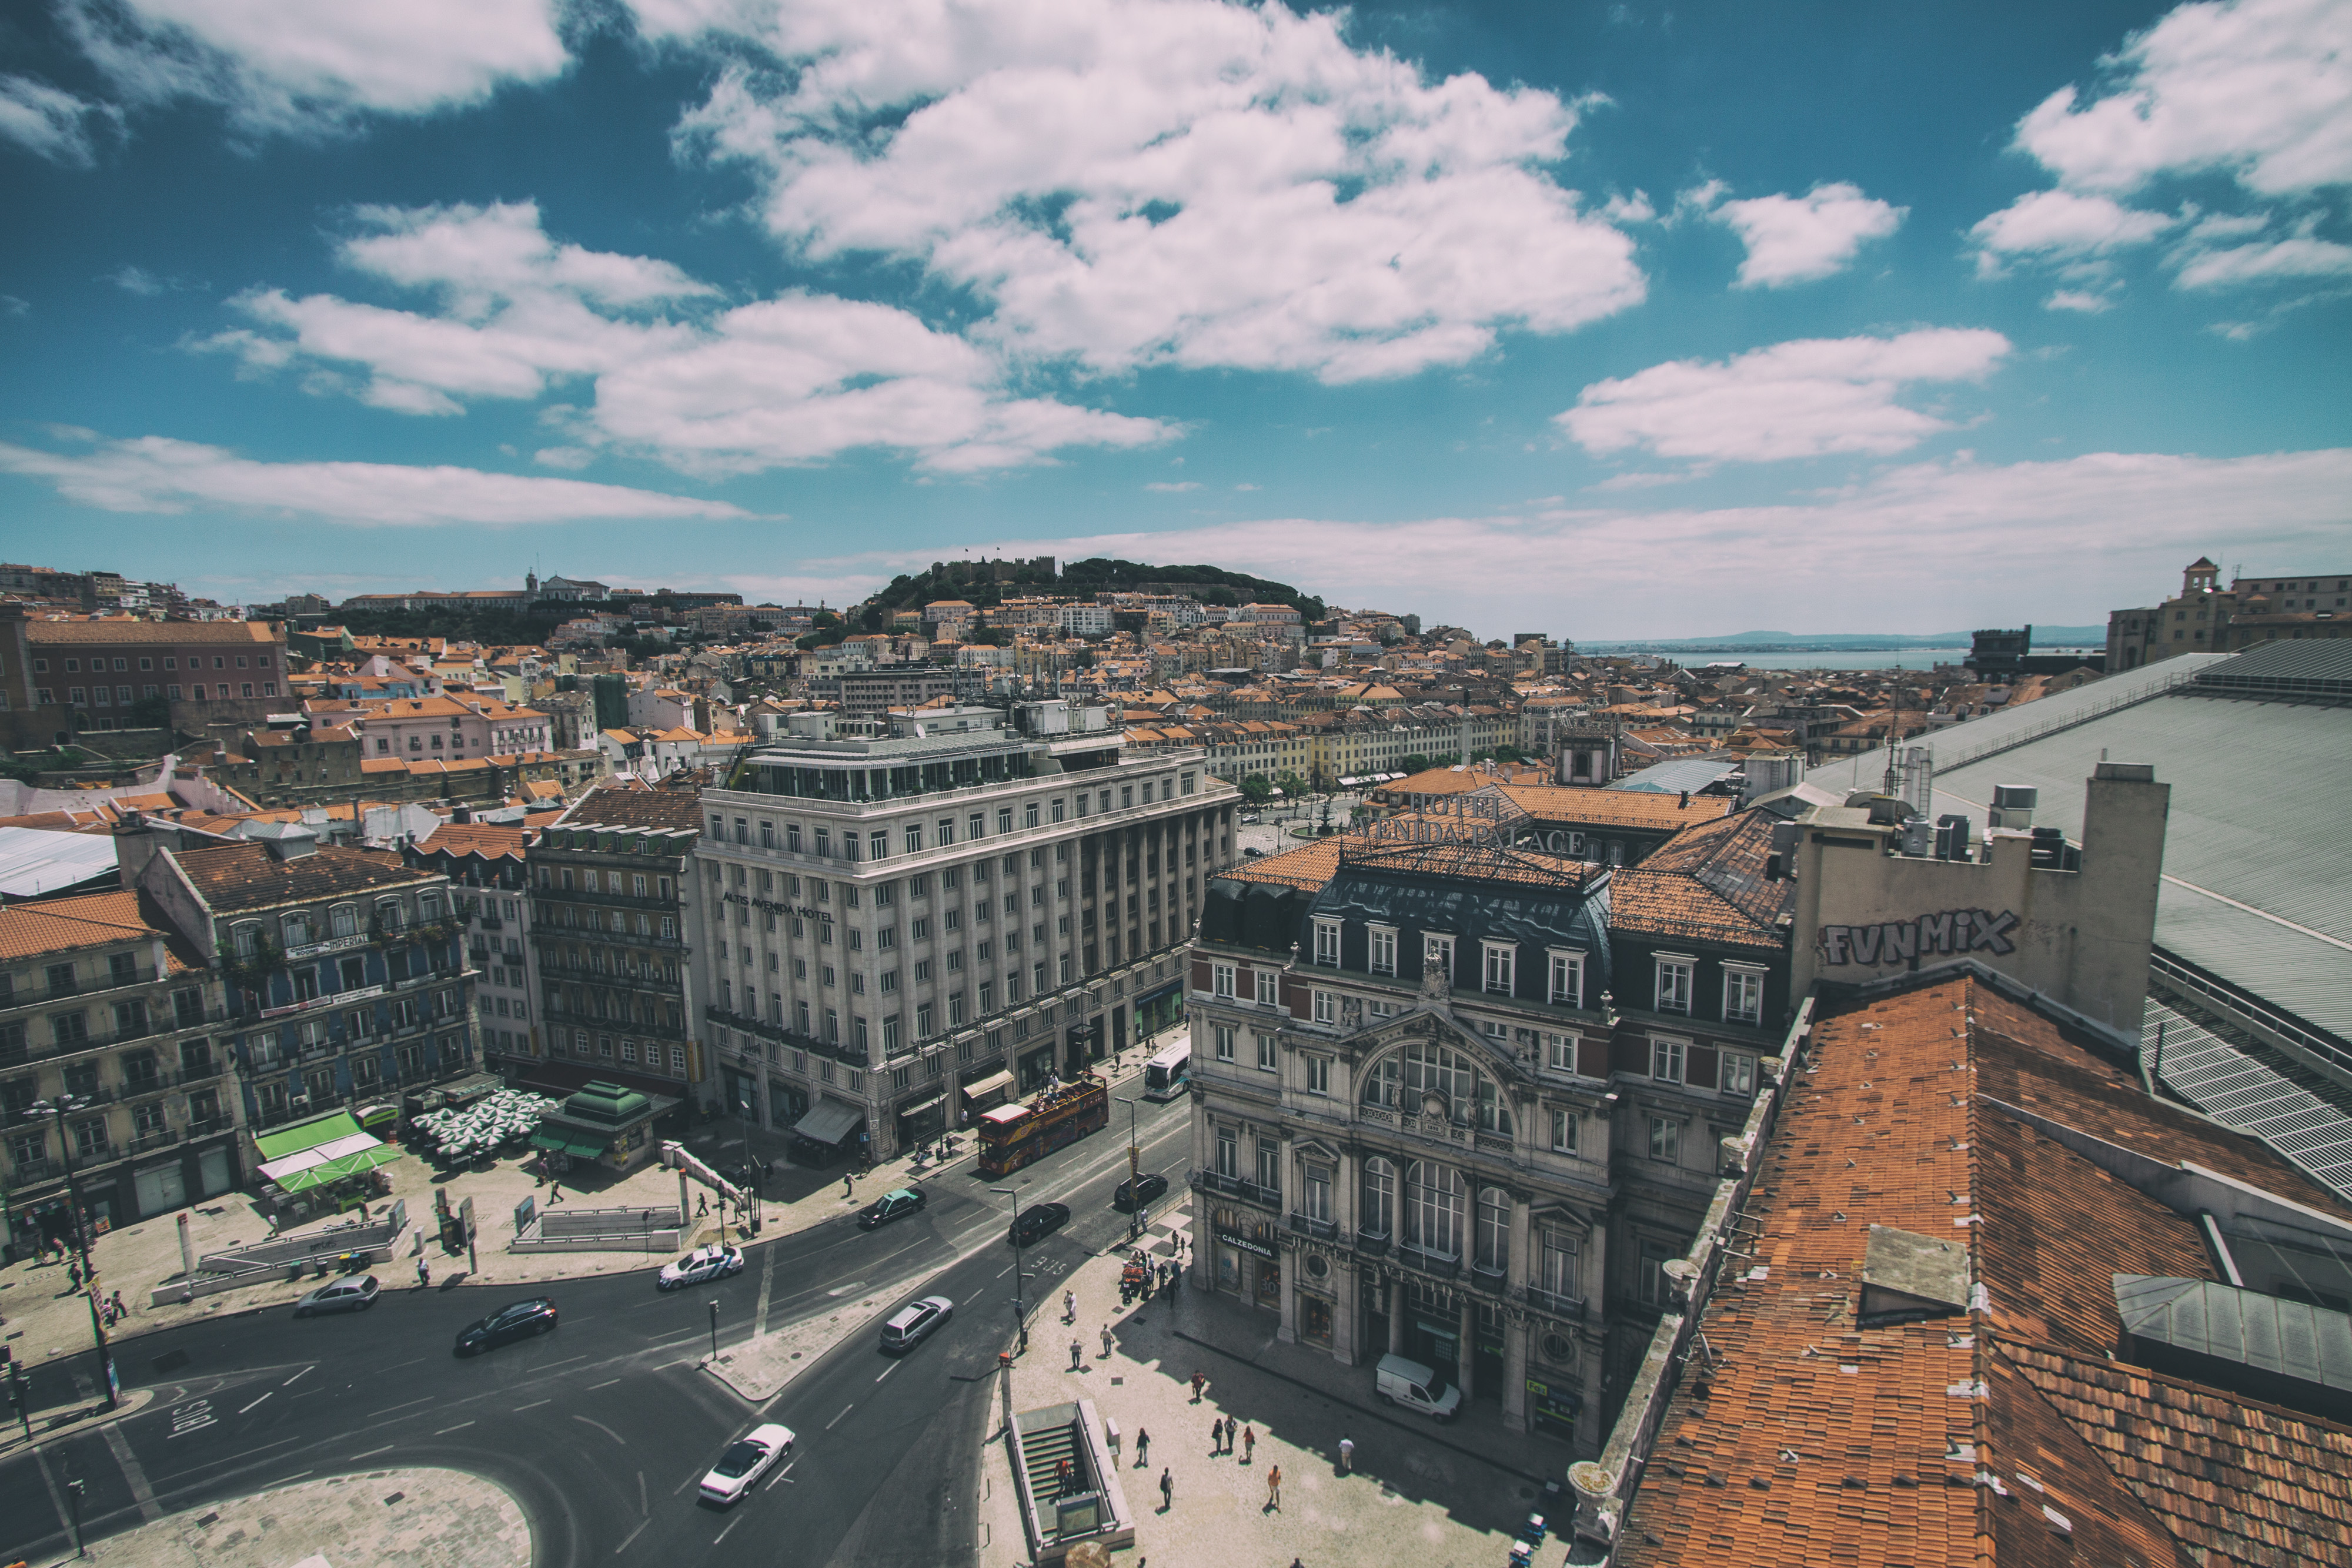
urban area, sky, town, city, cloud, daytime, architecture, human settlement, metropolitan area, building, residential area, neighbourhood, cityscape, roof, metropolis, summer, street, infrastructure, downtown, landscape, urban design, house, tourism, suburb, photography, vacation, road, horizon, facade, aerial photography, home, meteorological phenomenon, mixed use, world, mountain